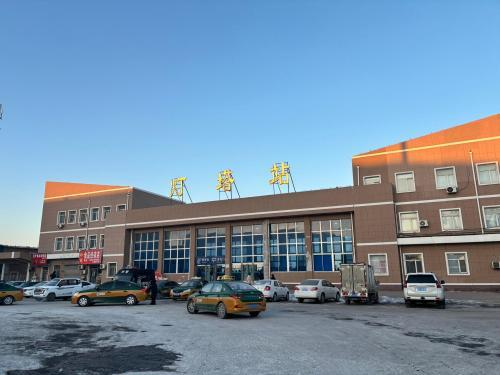
地标名称：灯塔站
所在城市：辽阳市·灯塔市